Klein-Venedig

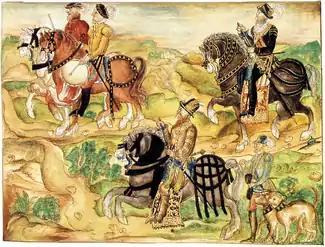
Inspection of the Welser army by Georg von Speyer (right) and Philipp von Hutten (center) at Sanlúcar de Barrameda

In accordance with his contract, Welser armed a fleet, which sailed from Sanlúcar de Barrameda early in 1528, under the command of Ambrosius Ehinger, whom he appointed captain general. The House of Welser set up a colonization scheme and sent Ehinger as governor to Santa Ana de Coro, the capital of the Province of Venezuela. Ehinger left Seville on 7 October 1528 with the Spaniard and 281 settlers. At Santo Domingo, de Lerma with 50 companions left for Santa Marta, to reestablish Spanish control following the murder of the governor there. Ehinger and the remainder headed for the Venezuelan coast and landed on 24 February 1529 at Santa Ana de Coro. Almost immediately Ehinger replaced his Welser-appointed Spanish deputy González de Leyva with Nicolaus Federmann.